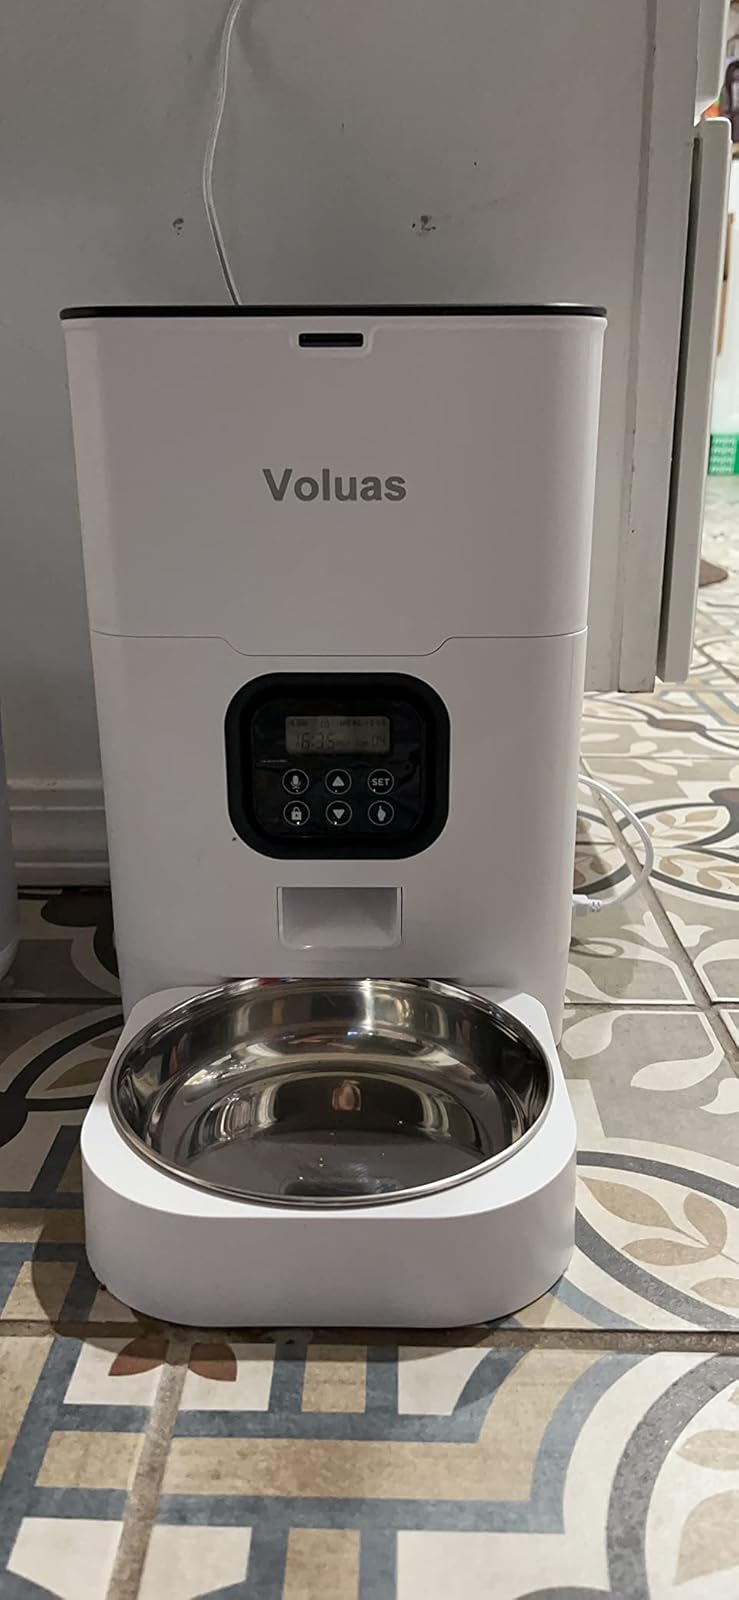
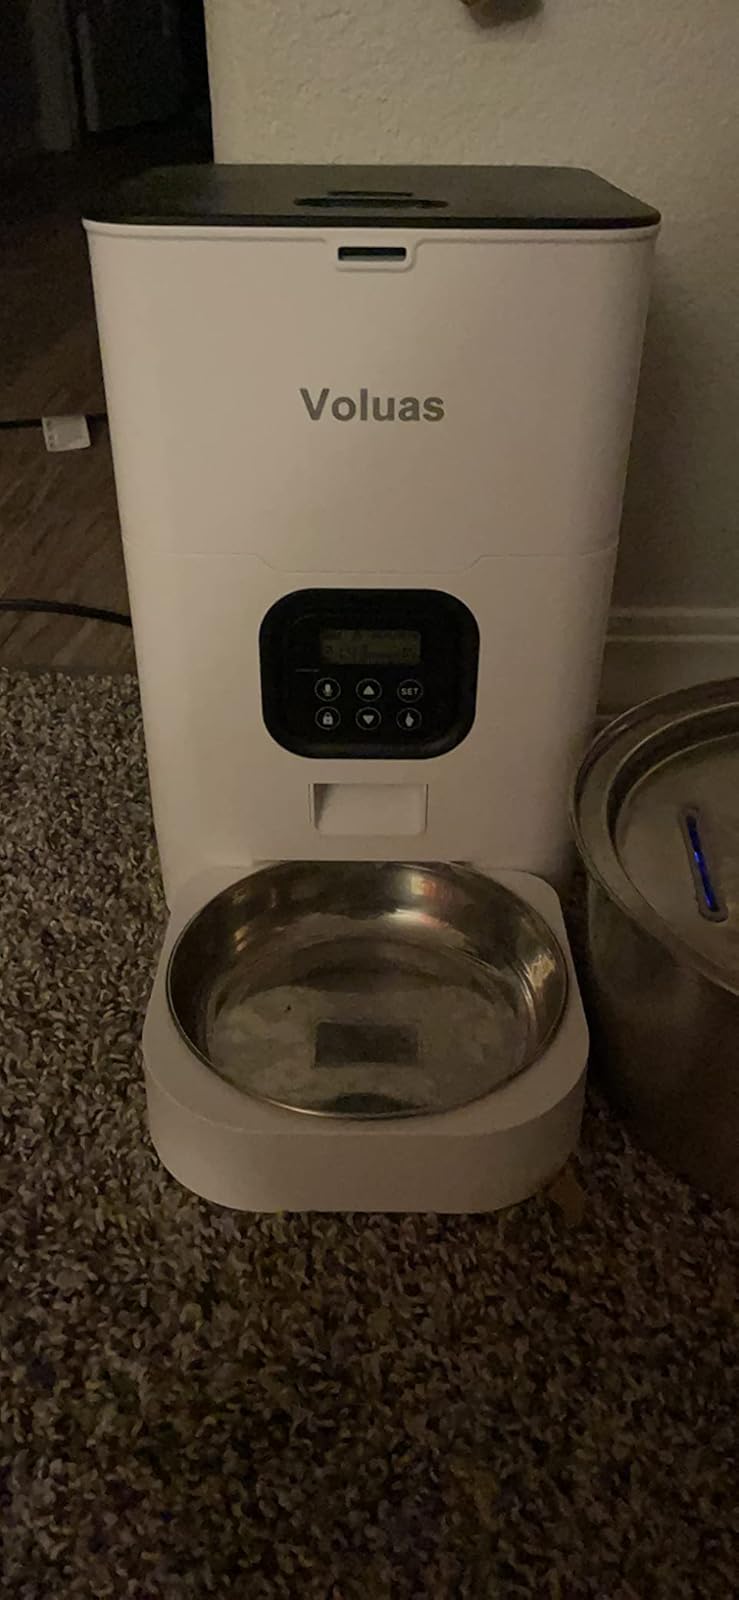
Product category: items_feeder
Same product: yes